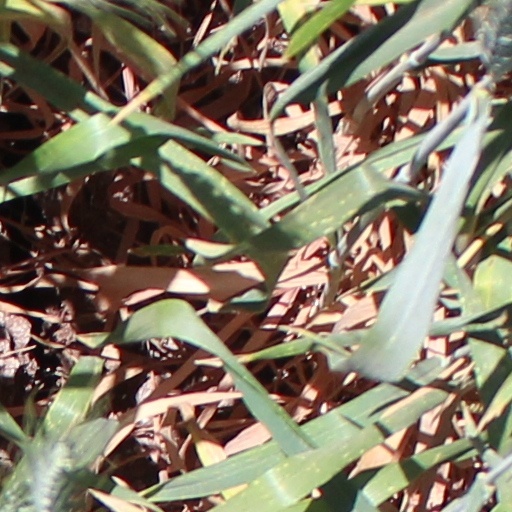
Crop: wheat